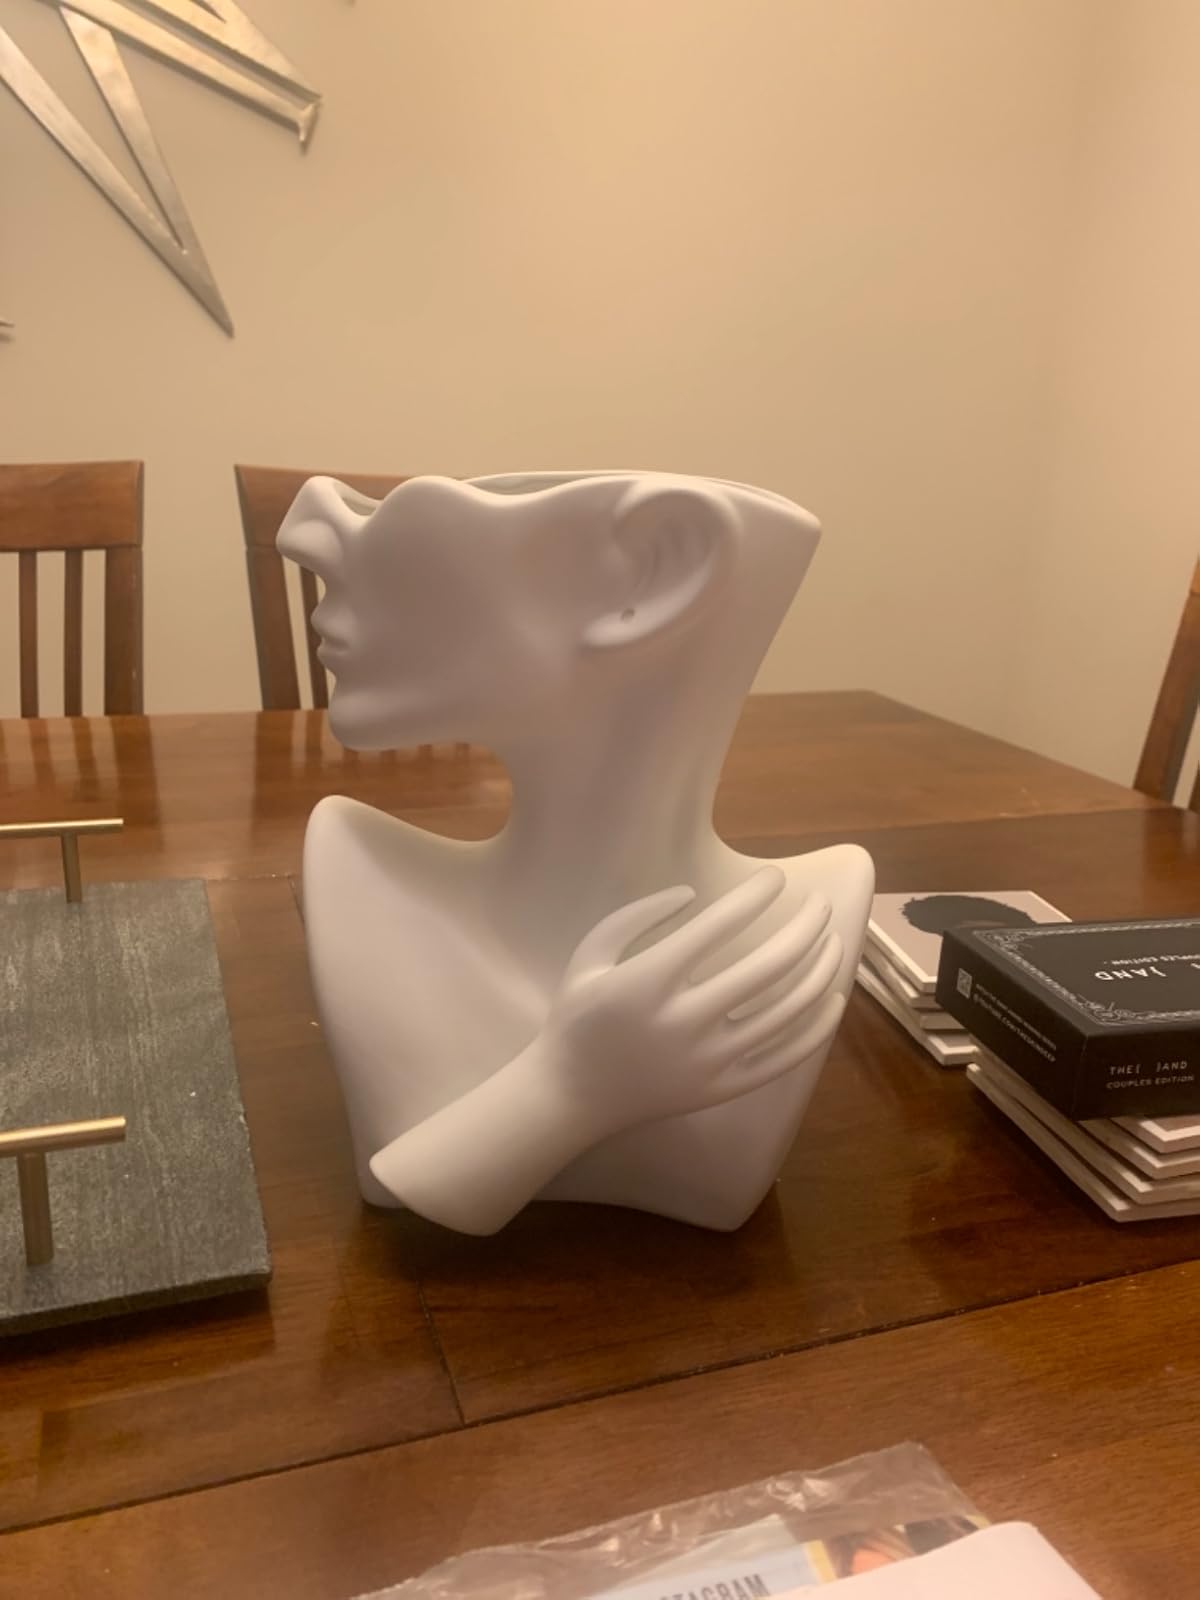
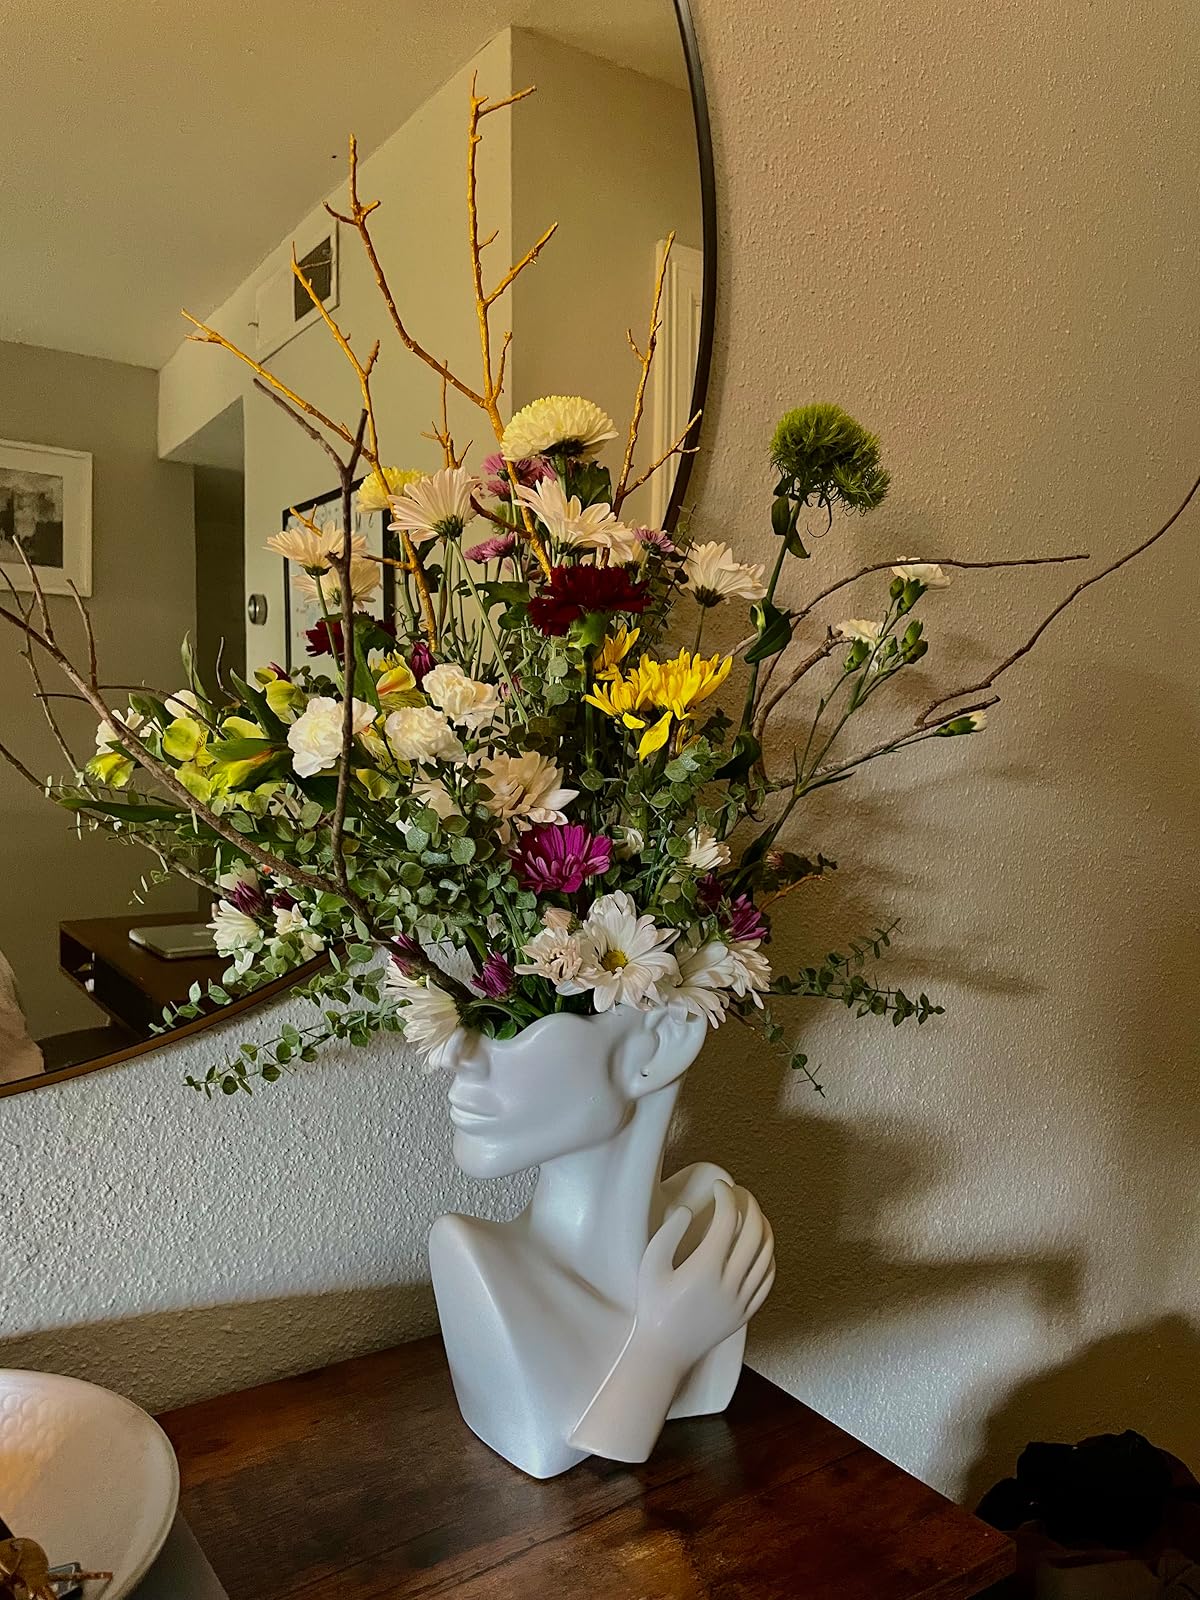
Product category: vase
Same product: yes